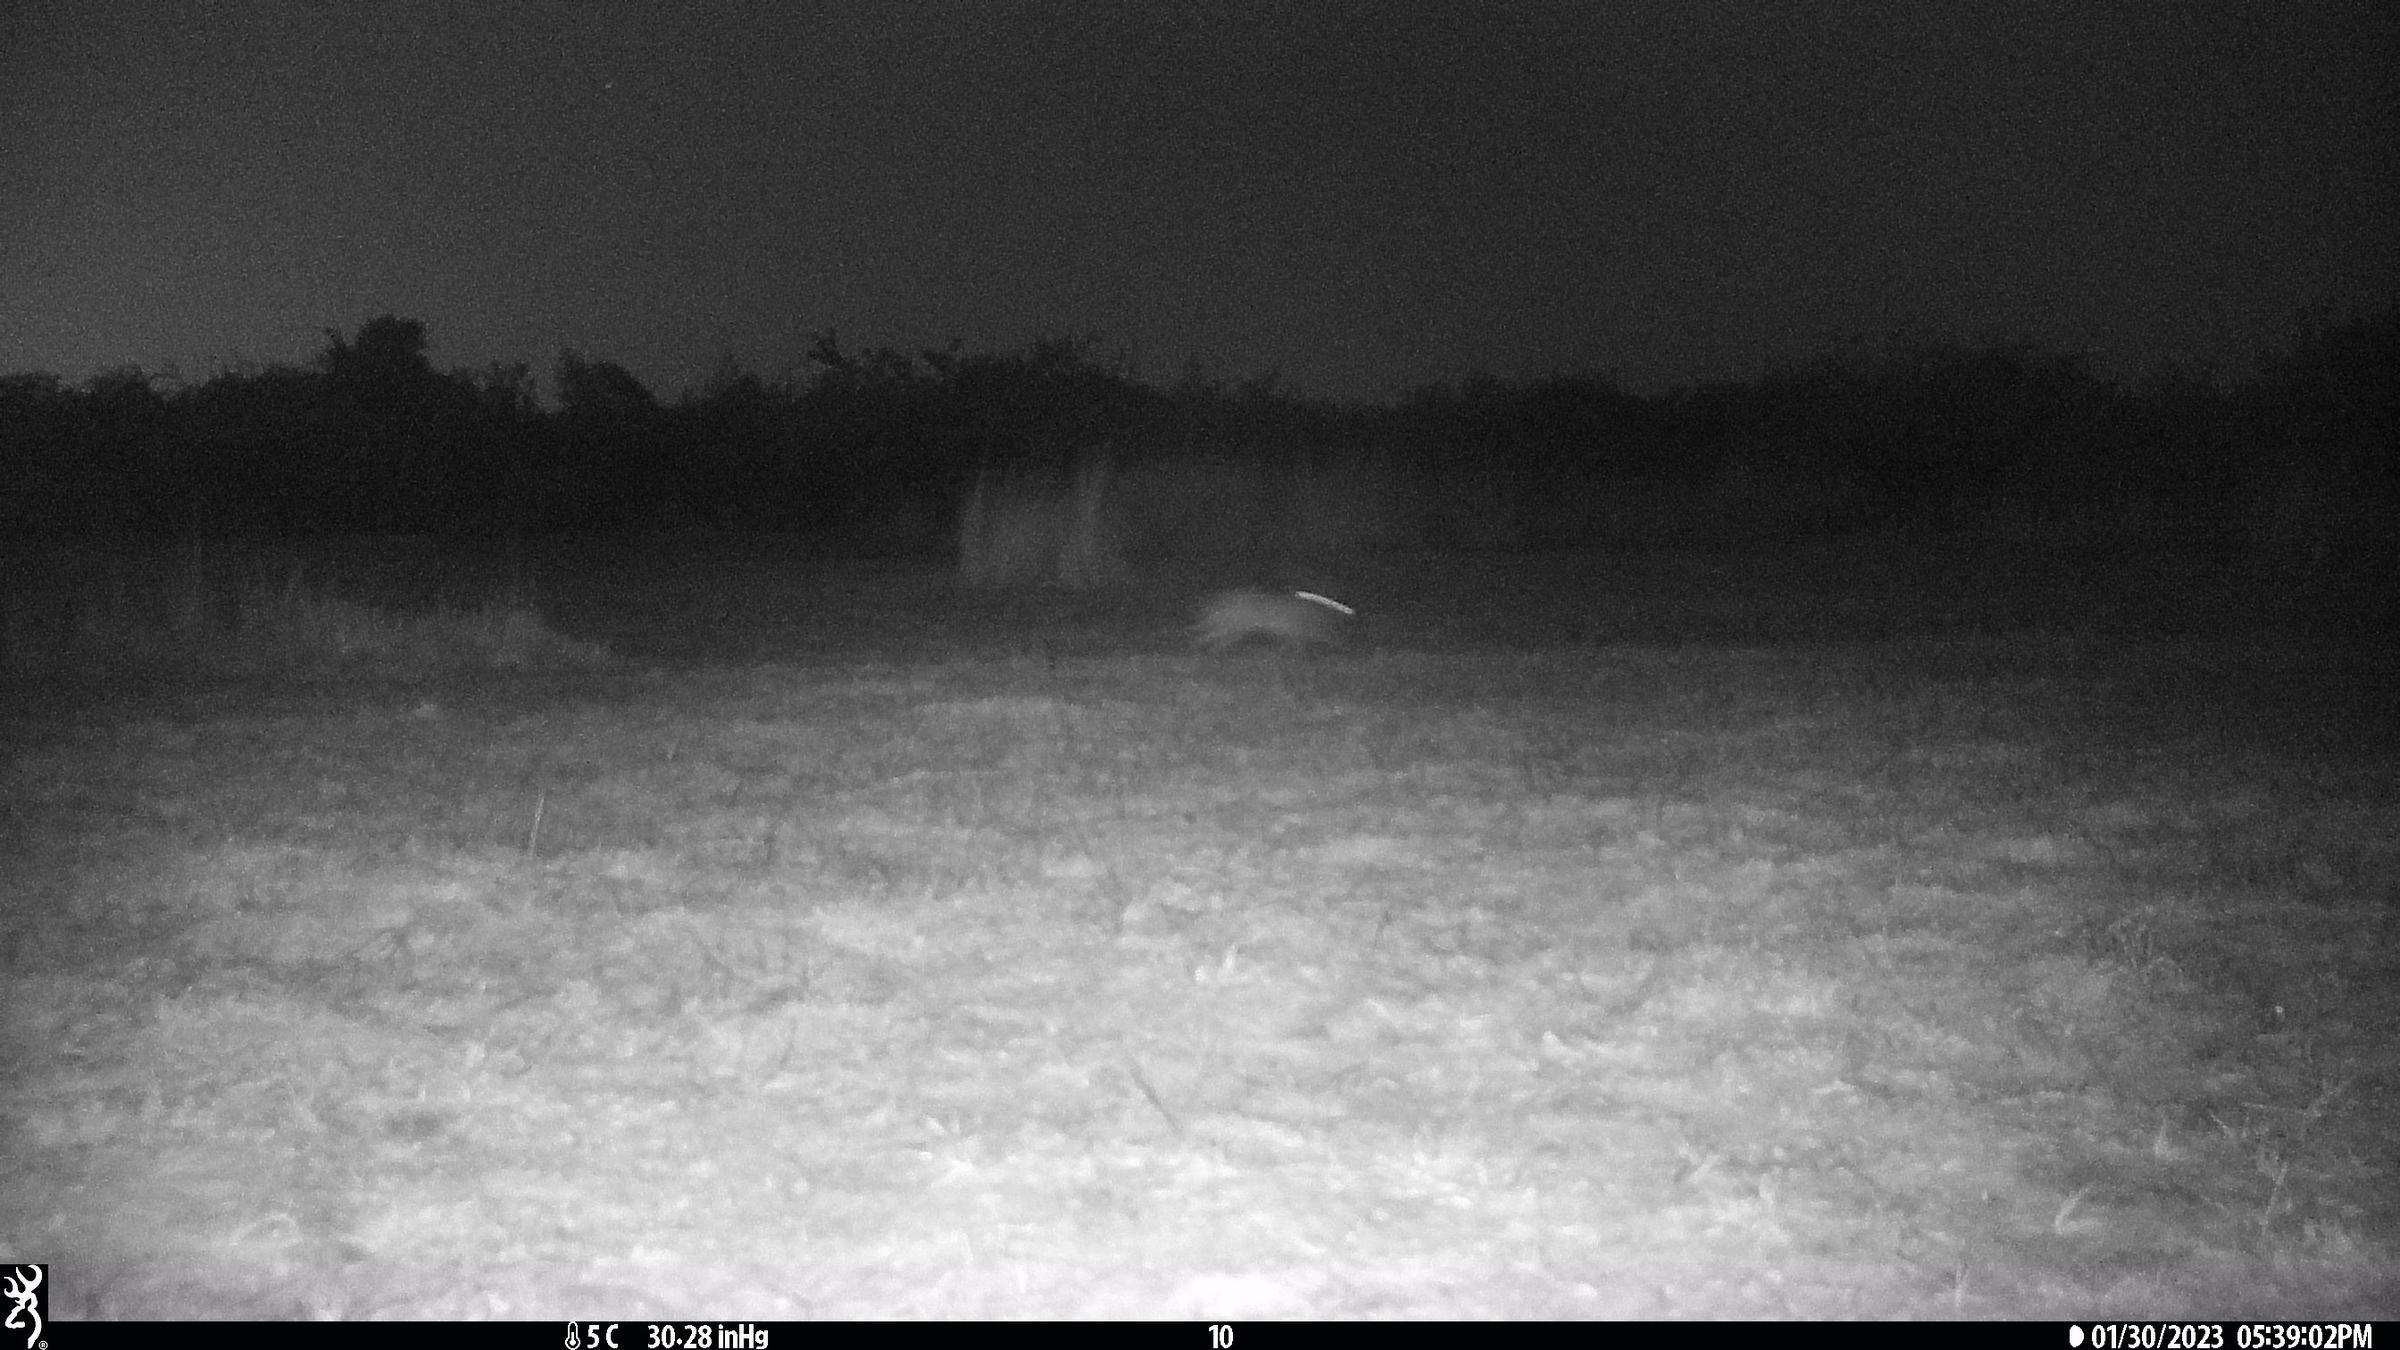
Species: Lepus granatensis